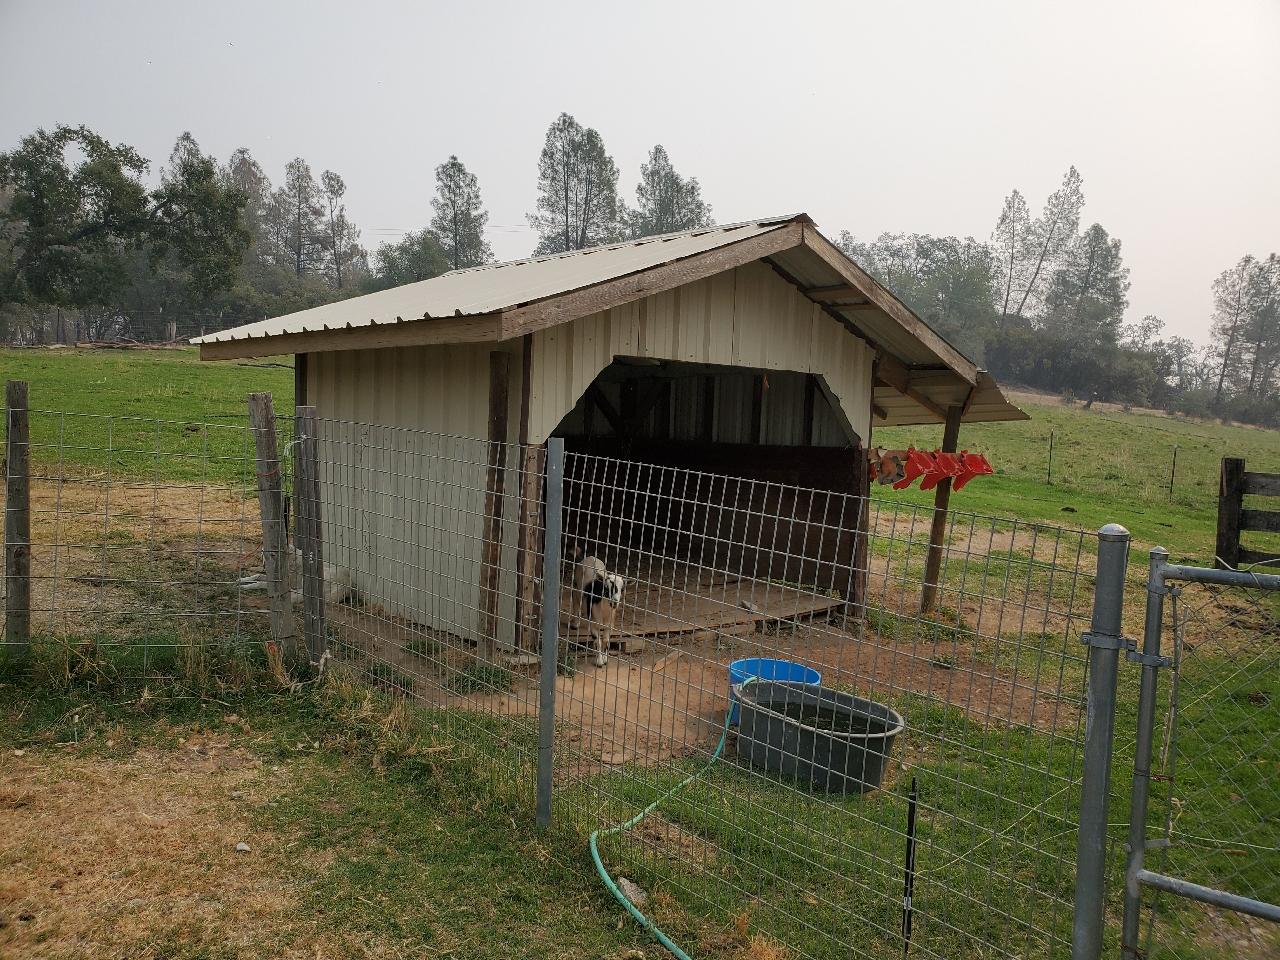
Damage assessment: no_damage